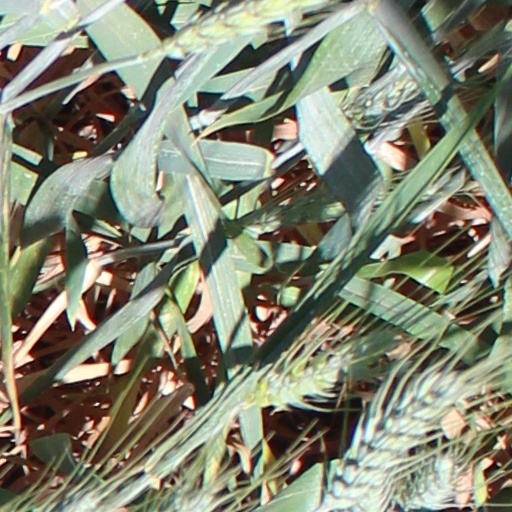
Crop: wheat